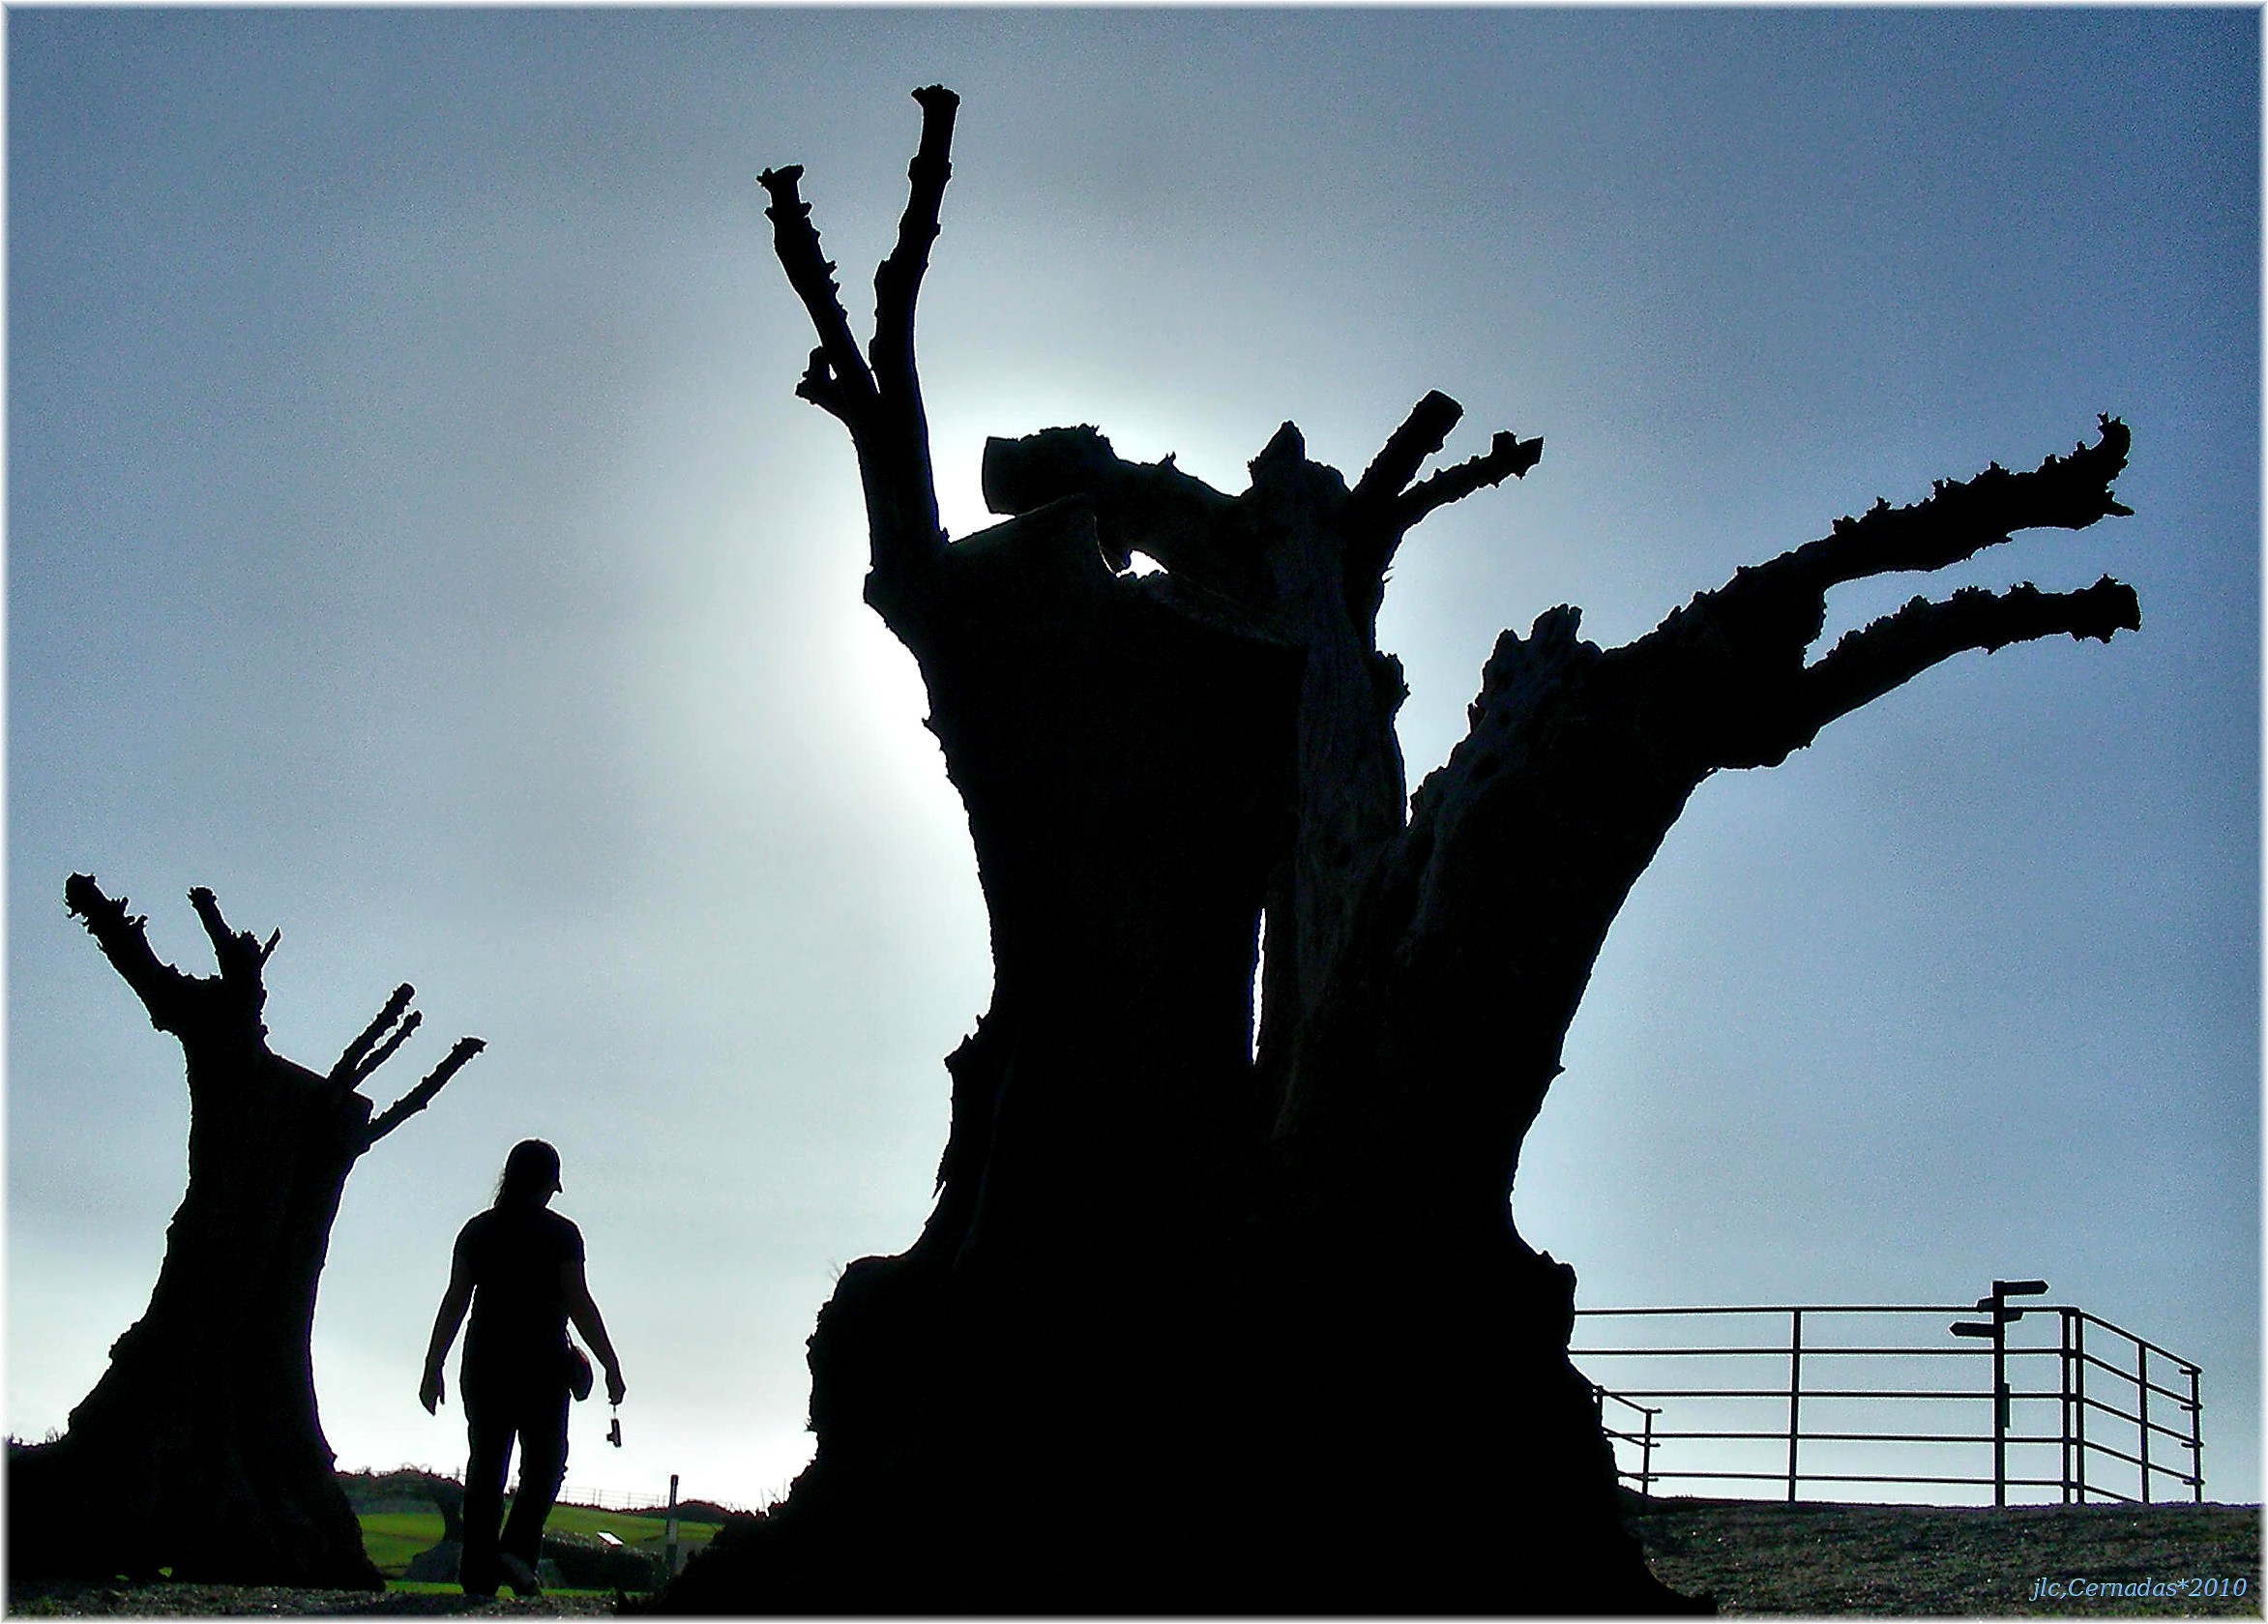
tree, silhouette, sky, monument, europe, statue, landmark, sculpture, art, spain, photograph, galicia, atardecer, image, siluetas, galiza, montesanpedro, acoru a, coru a, silhouetes